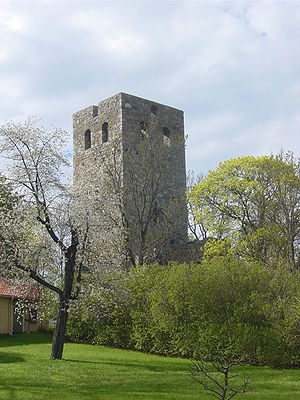
Sigtuna
Kirkeruin i Sigtuna
Sigtuna ligger i Mellemsverige nær Stockholm, og havde i 2005 7.204 indbyggere.